Jabari Asim

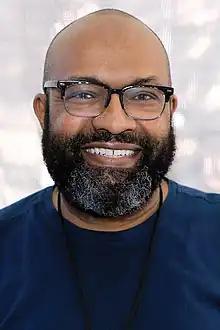
Asim at the 2022 Texas Book Festival.

Jabari Asim (born August 11, 1962) is an American author, poet, playwright, and professor of writing, literature and publishing at Emerson College in Boston, Massachusetts. He is the former editor-in-chief of "The Crisis" magazine, a journal of politics, ideas and culture published by the NAACP and founded by historian and social activist W. E. B. Du Bois in 1910. In February 2019 he was named Emerson College's inaugural Elma Lewis '43 Distinguished Fellow in the Social Justice Center. In September 2022 he was named Emerson College Distinguished Professor of Multidisciplinary Letters.